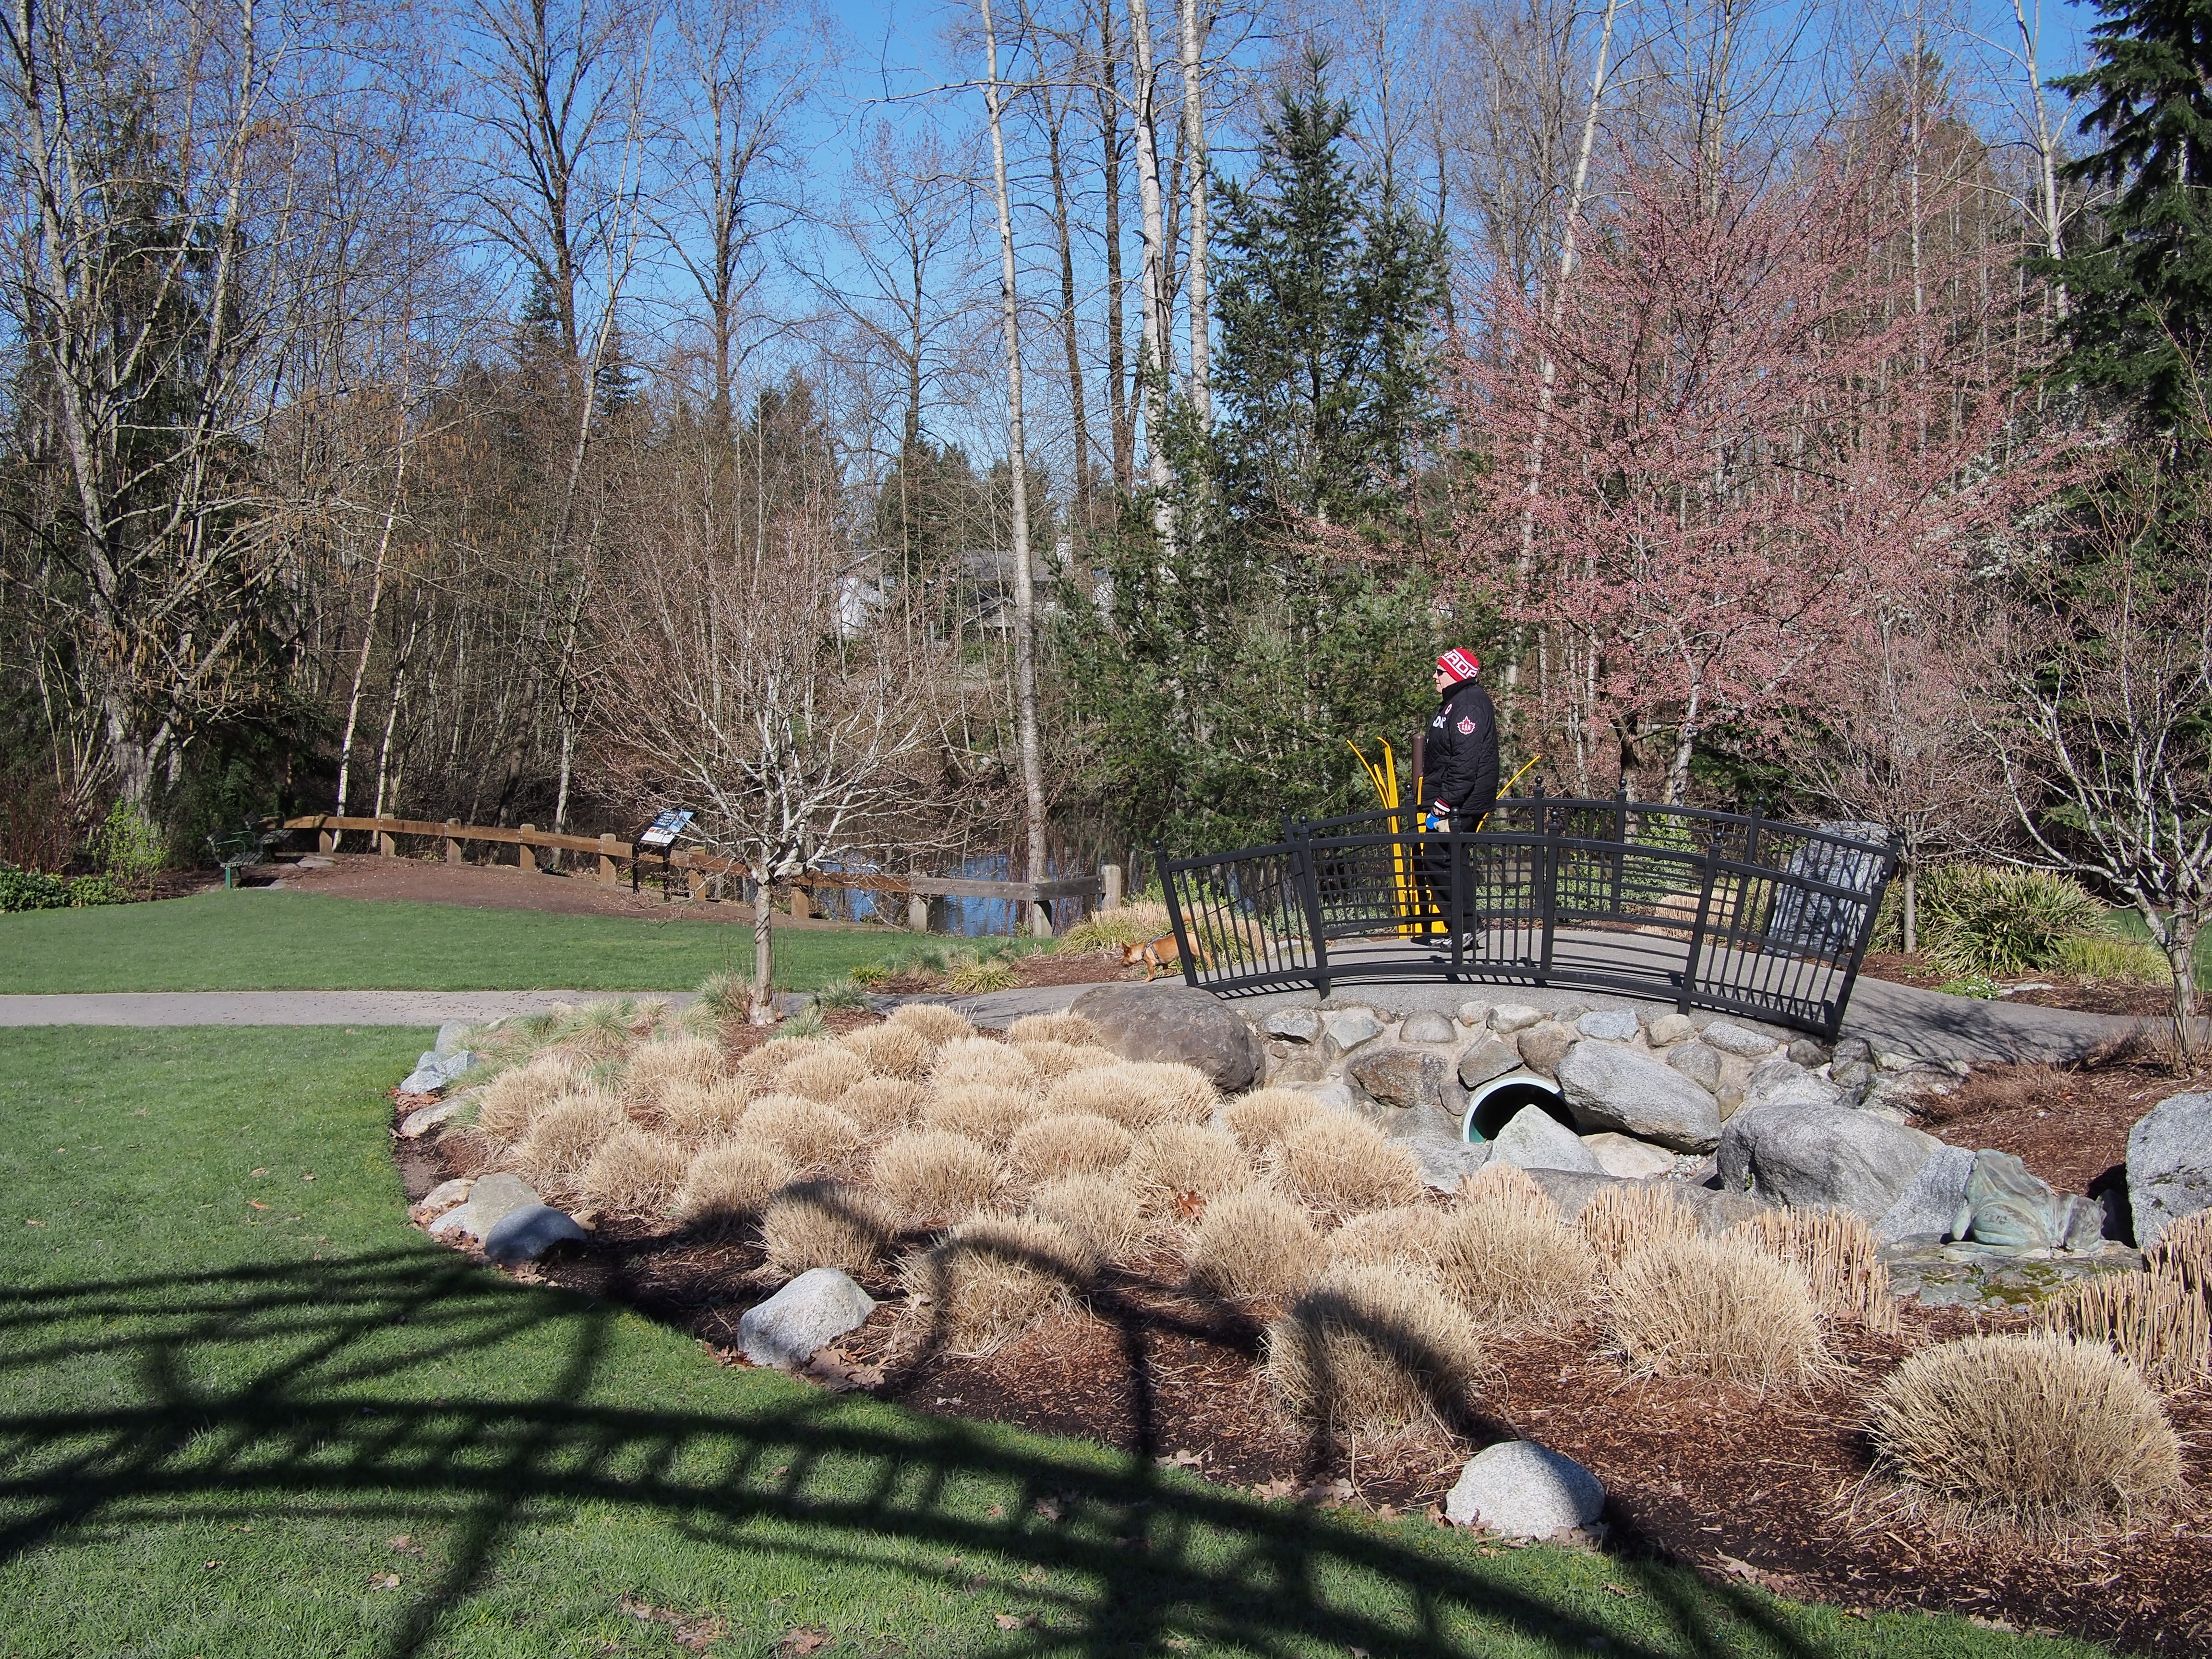
tree, grass, lawn, dog, pond, park, backyard, garden, chien, playground, chihuahua, sunnyday, perro, britishcolumbia, westcoast, yard, hawthornepark, surreybc, beautifulweather